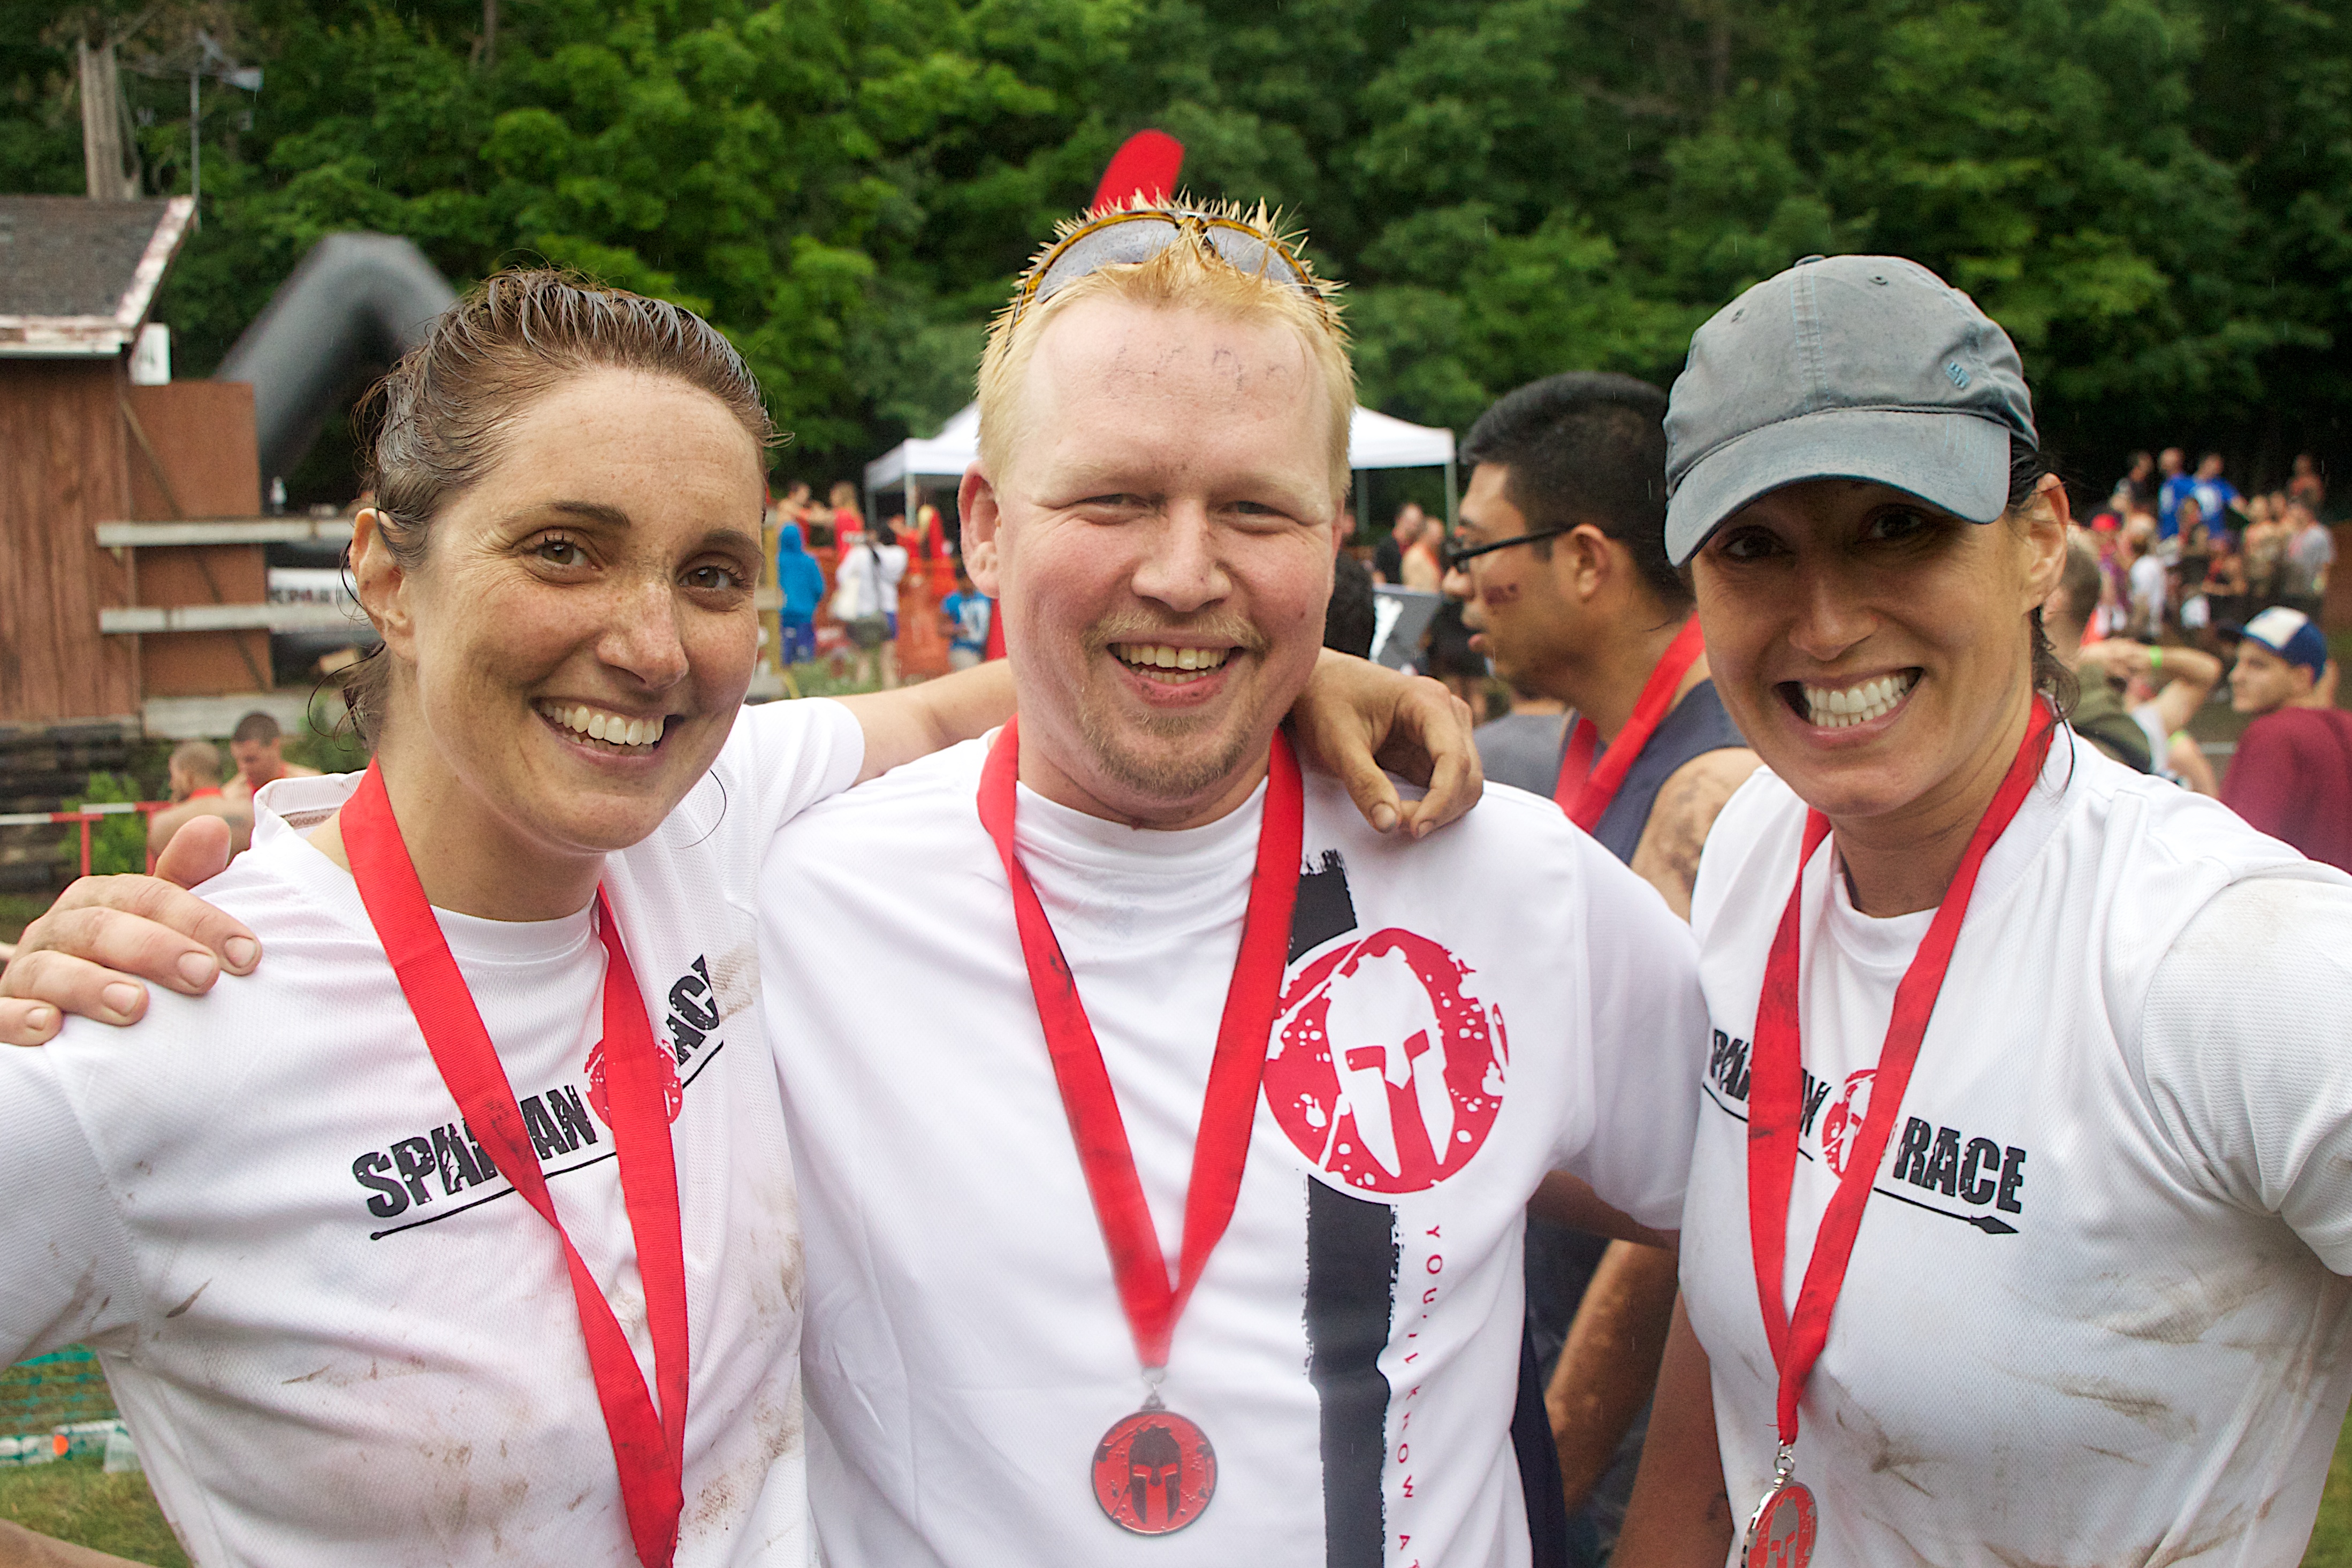
running, race, team, sports, endurance, spartanrace, athletics, tournament, bicycle racing, human action, endurance sports, competition event, long distance running